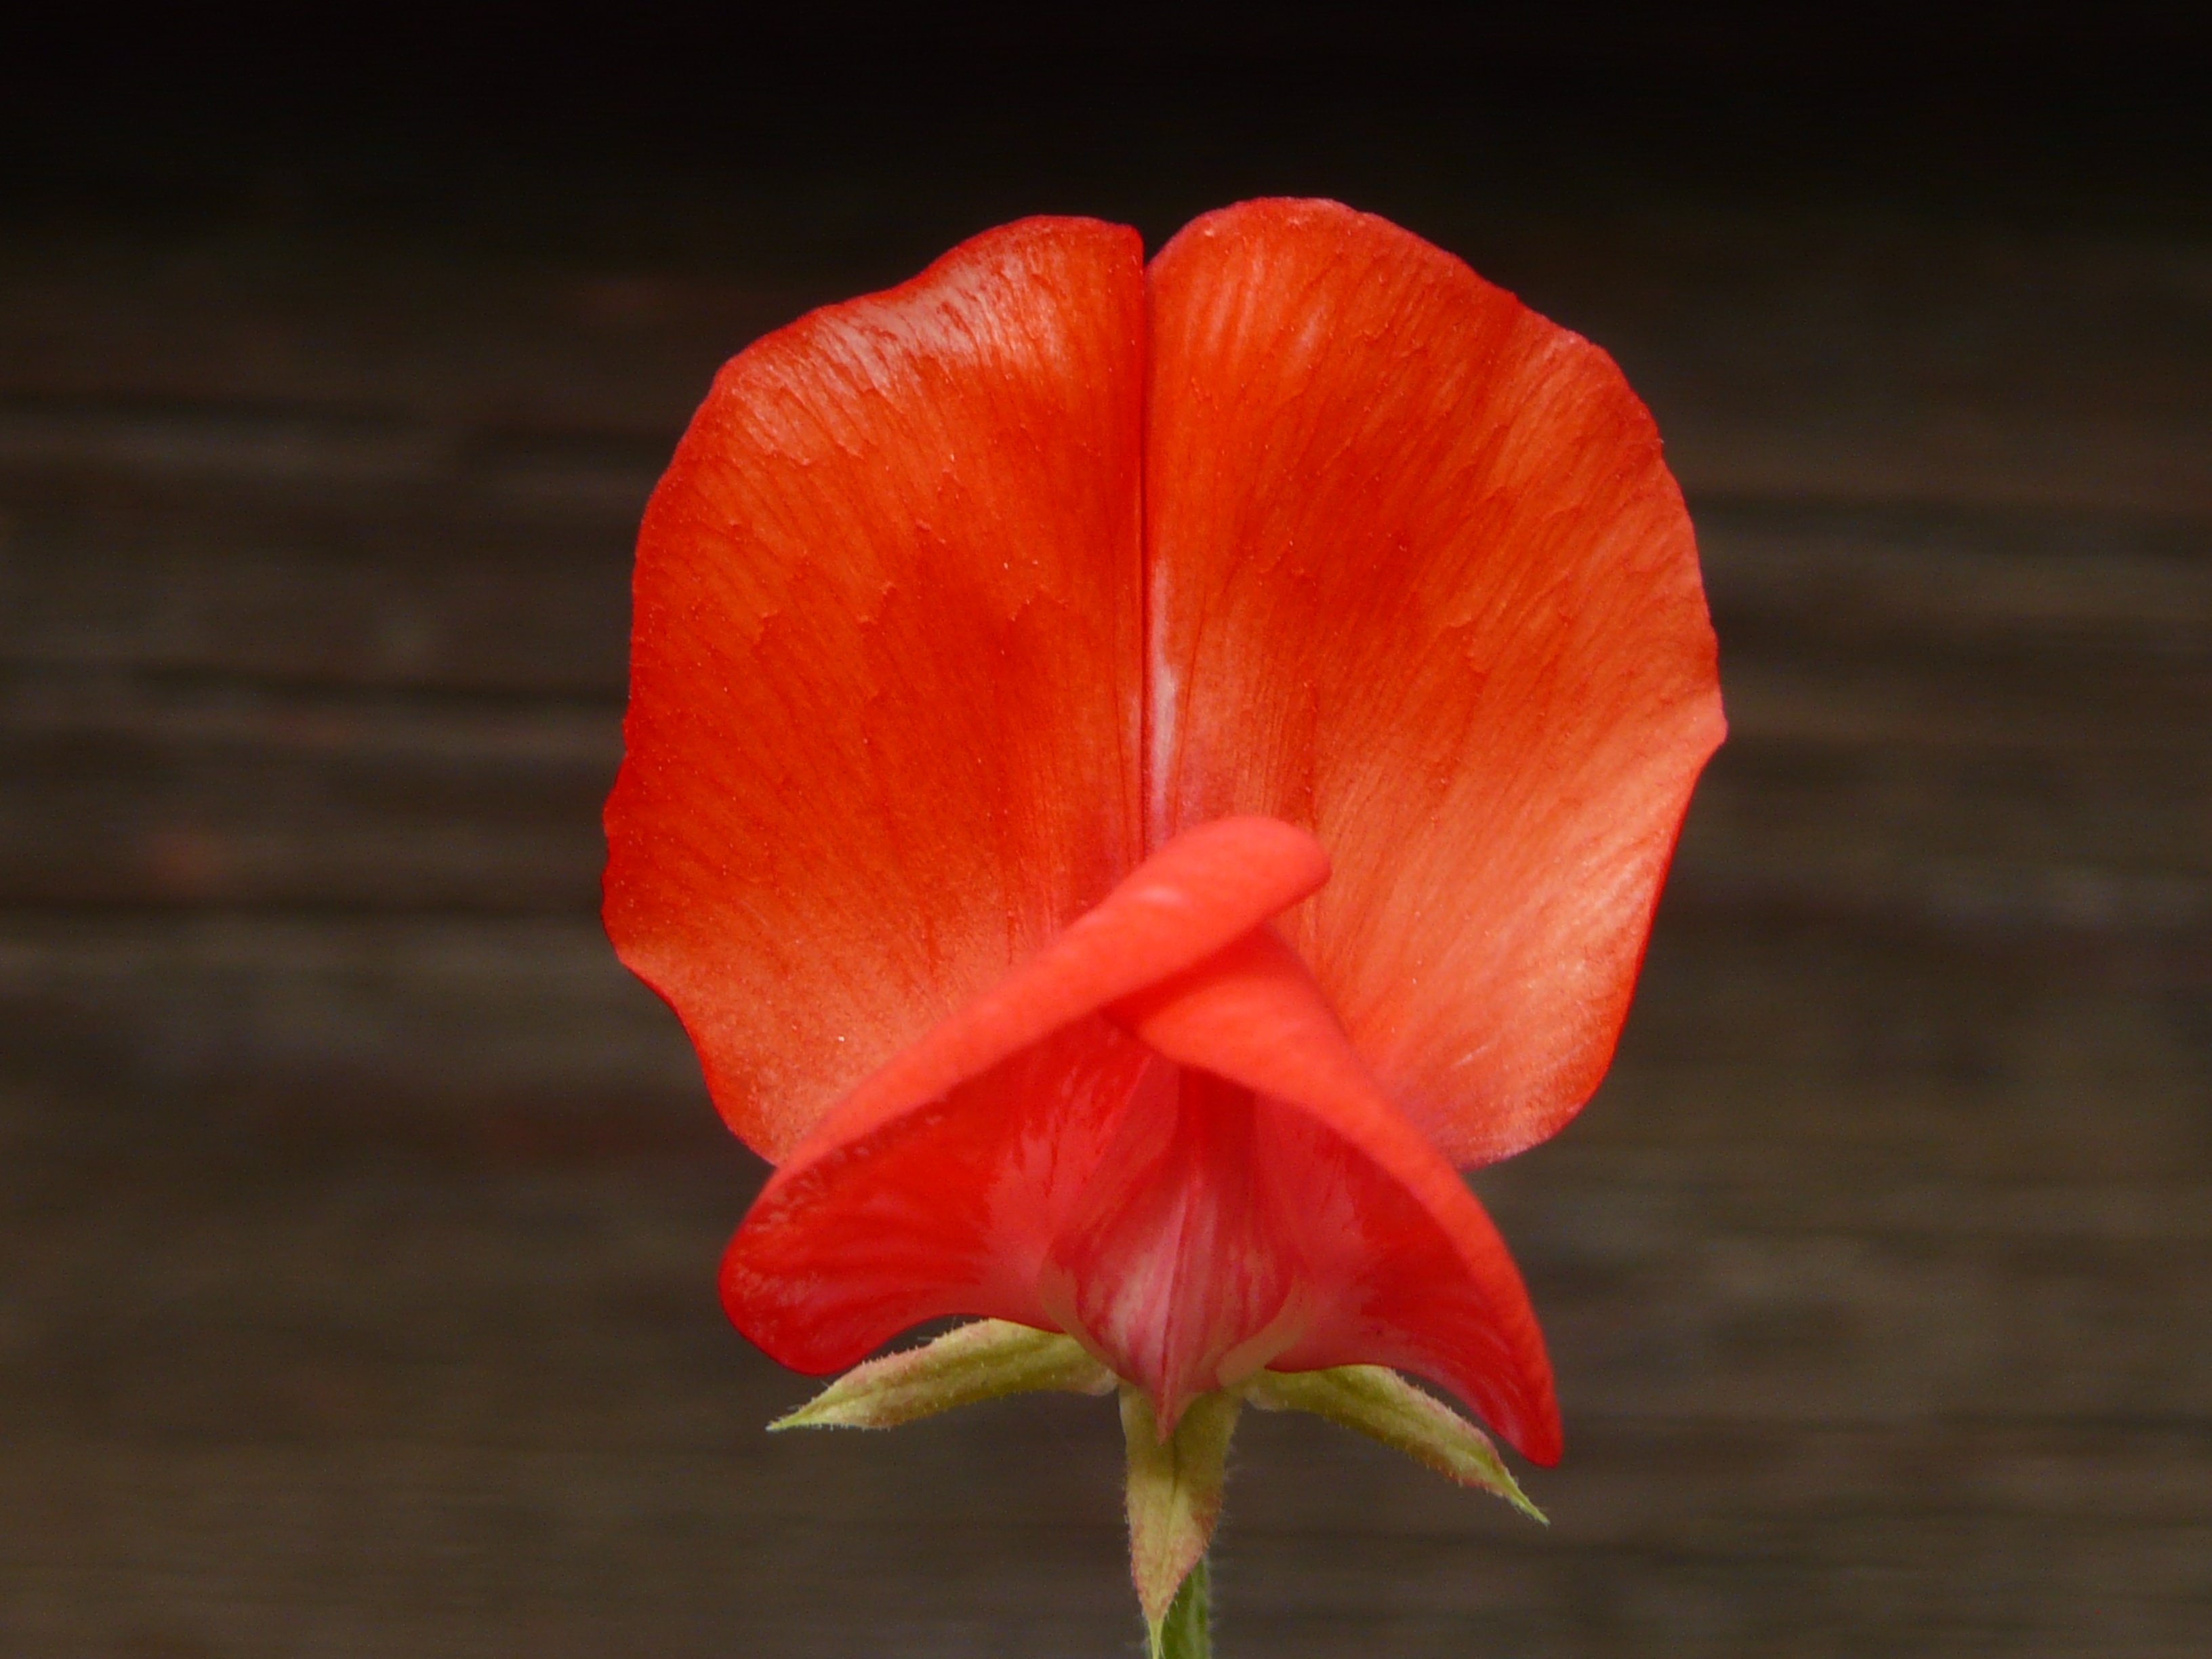
blossom, plant, leaf, flower, petal, bloom, red, color, colorful, flora, close up, pea, beautiful, poppy, coquelicot, macro photography, legume, flowering plant, fabaceae, lathyrus, plant stem, land plant